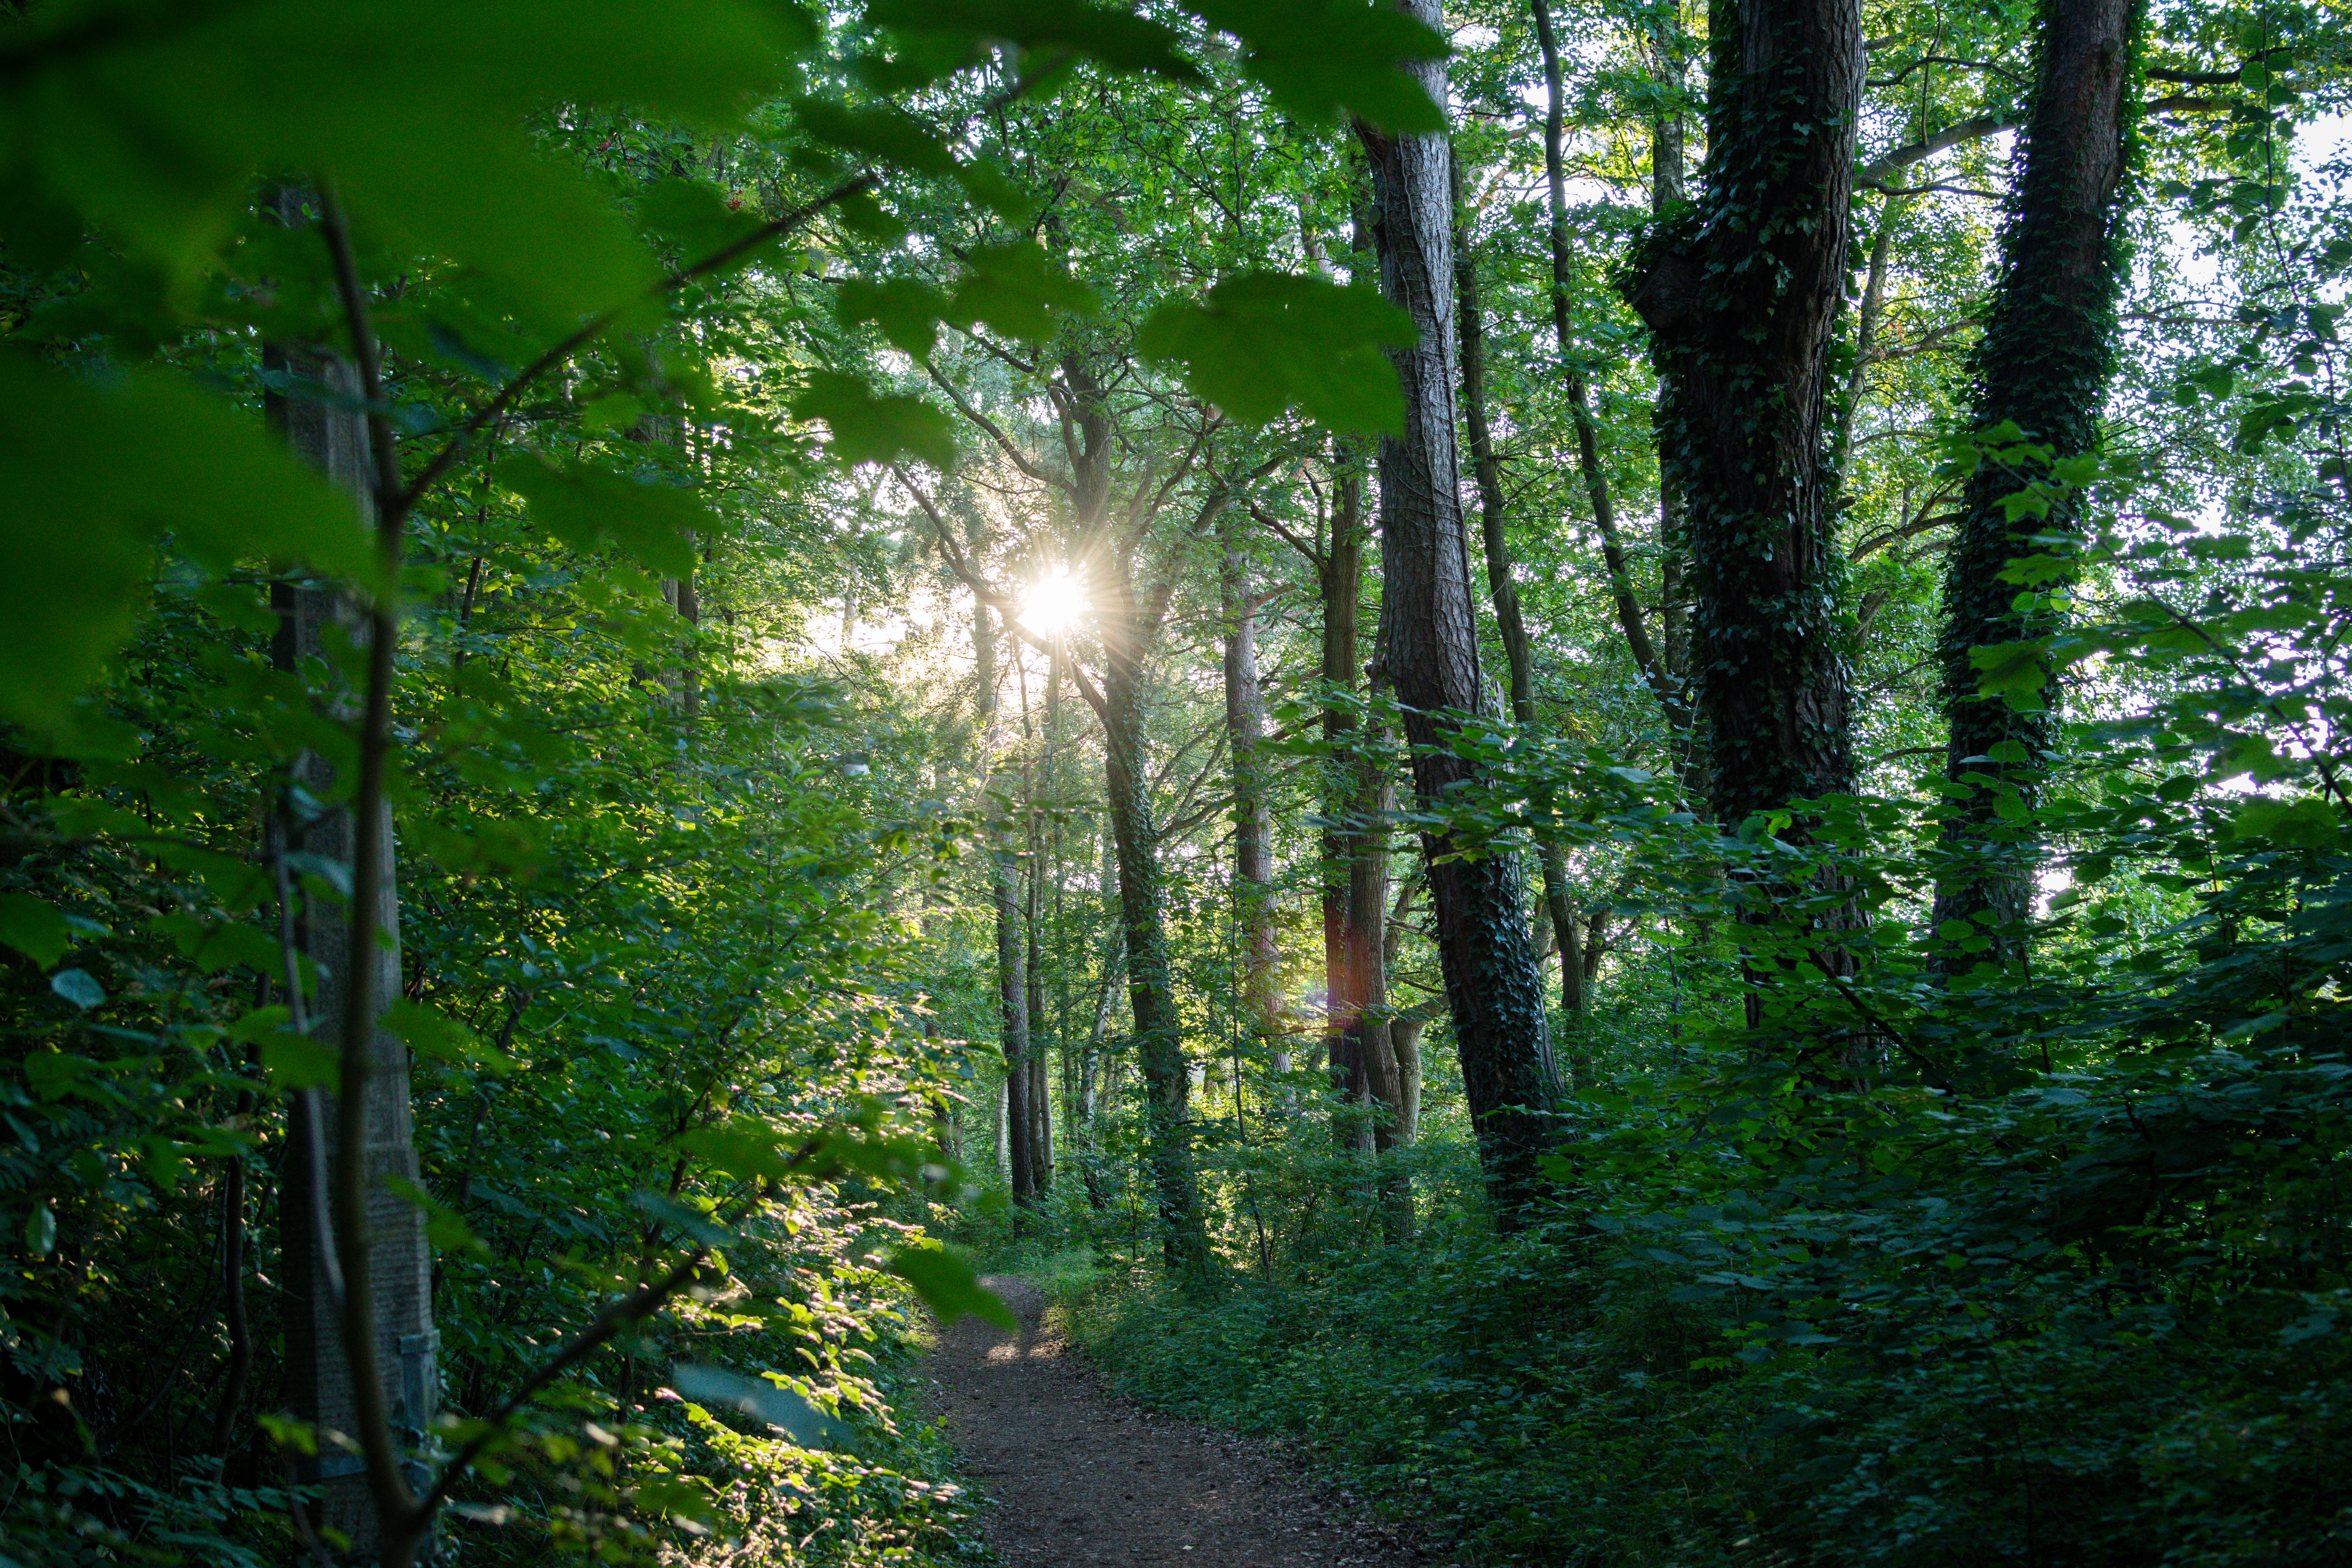
tree, nature, forest, wilderness, branch, light, plant, trail, meadow, sunlight, leaf, green, jungle, autumn, rainforest, deciduous, grove, woodland, habitat, ecosystem, biome, old growth forest, natural environment, geographical feature, atmospheric phenomenon, woody plant, temperate broadleaf and mixed forest, temperate coniferous forest